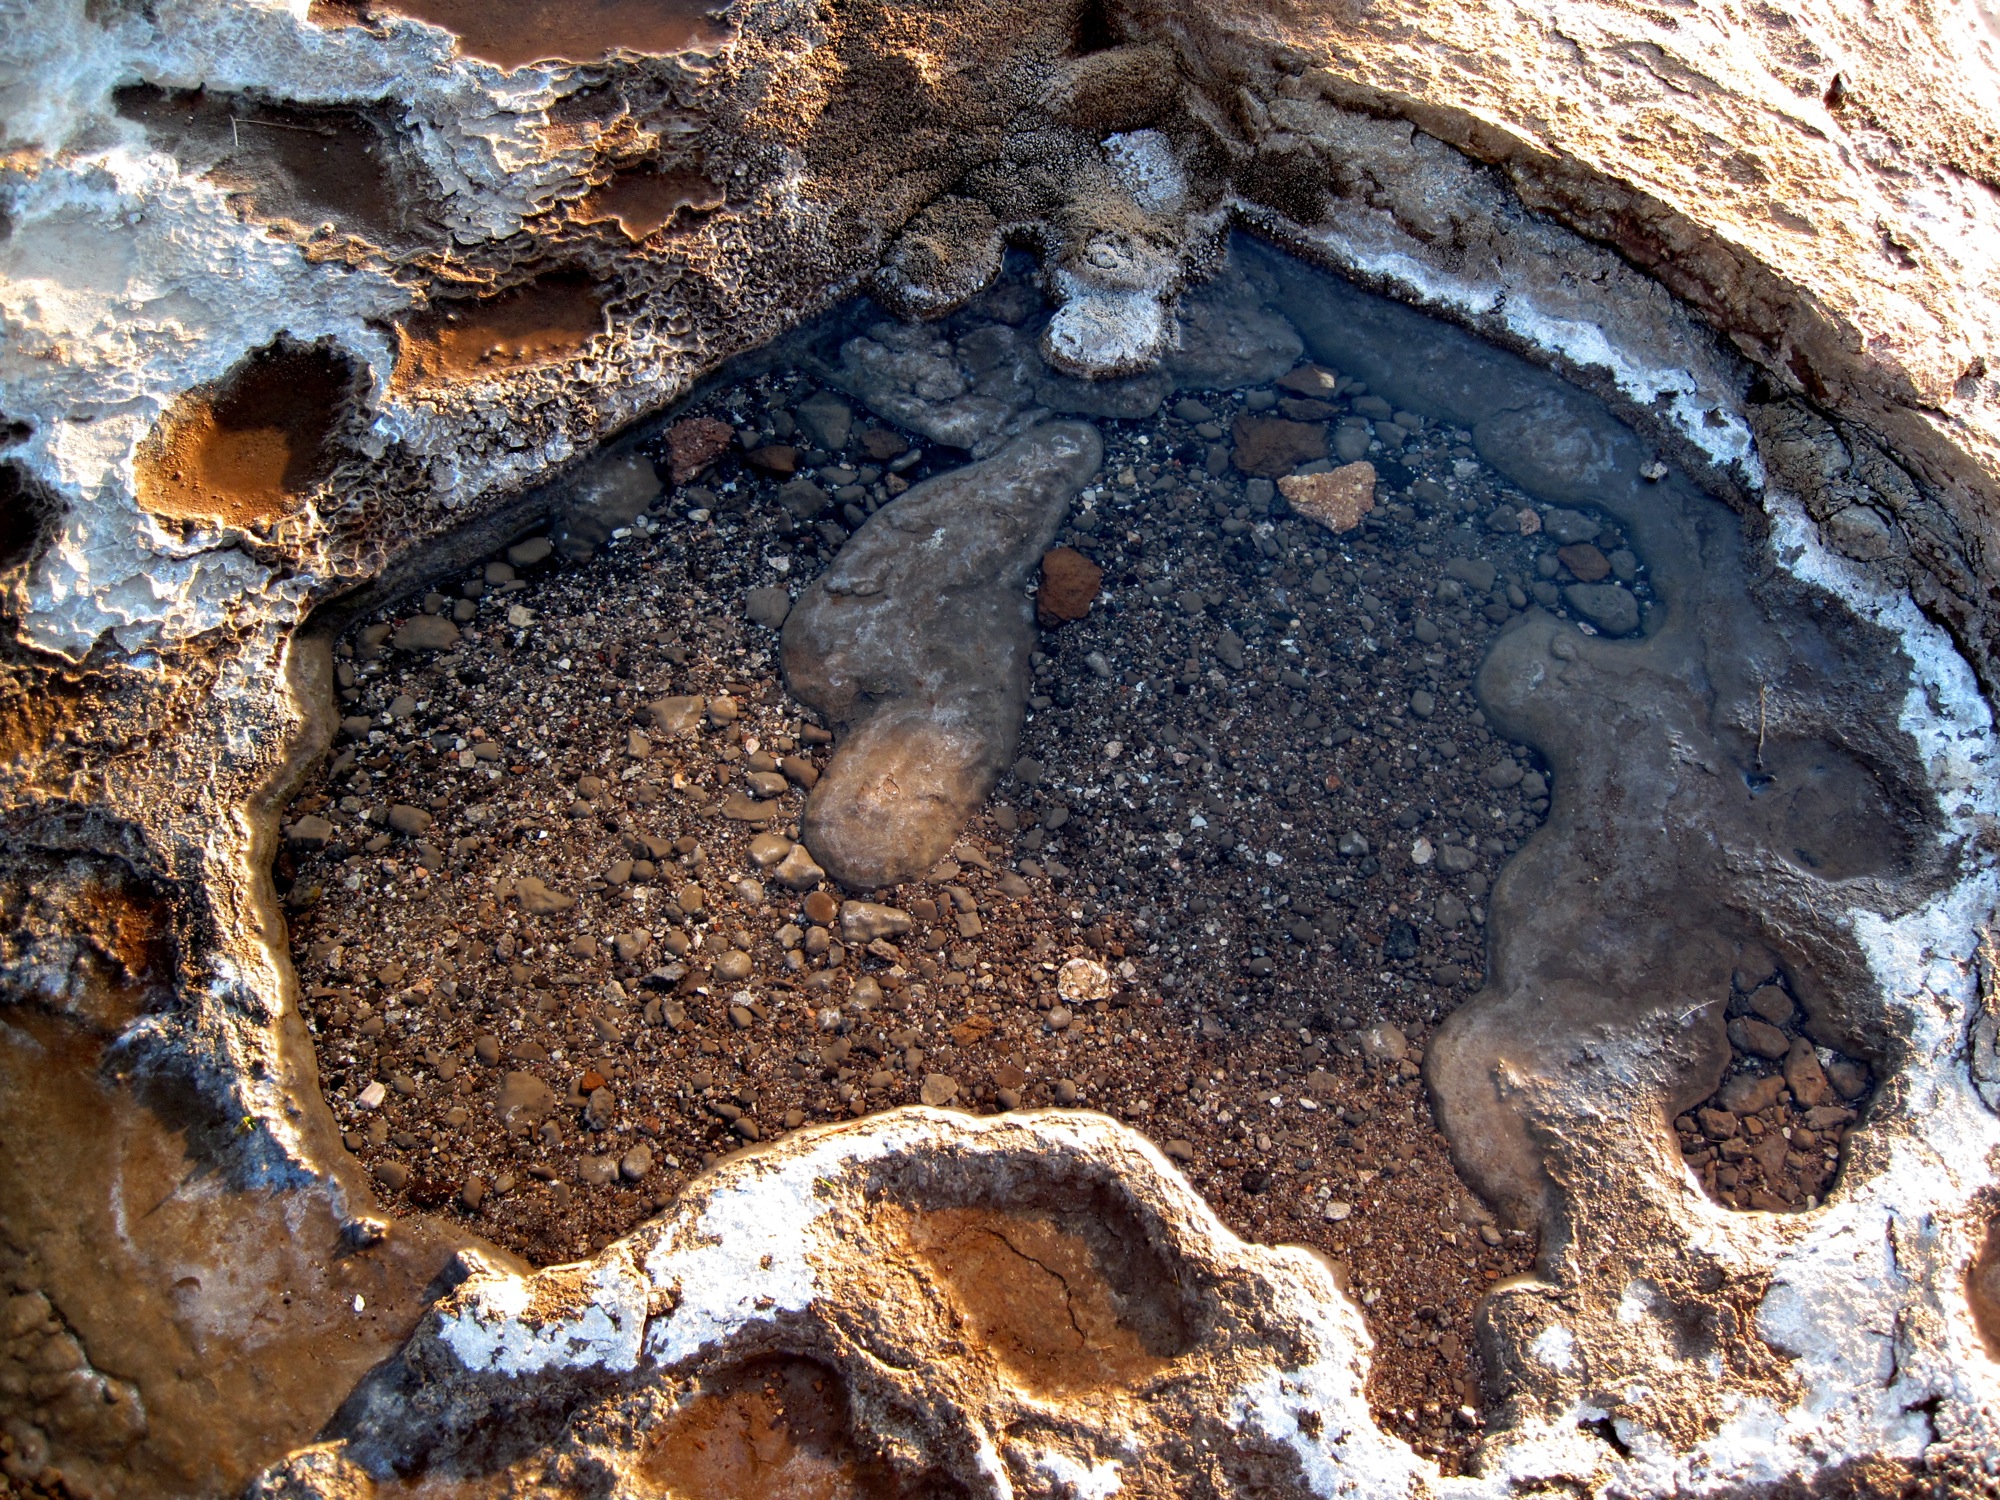
tree, water, nature, rock, wildlife, soil, iceland, australia, geology, water feature